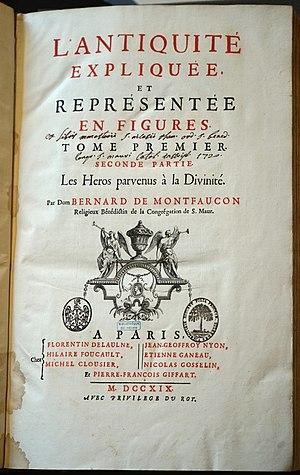
extrait du livre.
Pierre Giffart, né en 1638 et mort à Paris le 20 avril 1723, est un graveur et éditeur français.